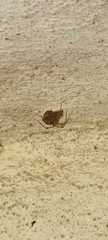
Species: Parasteatoda_tepidariorum